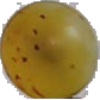
Label: Grape White 3